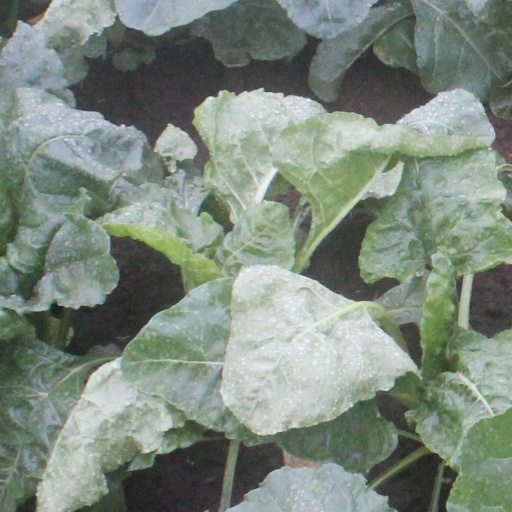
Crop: sugar beet